Gondophares

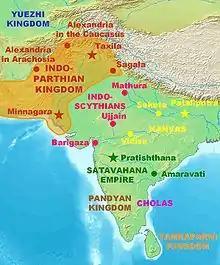
Map of the Indo-Parthian Empire under Gondophares.

Gondophares ascended the throne in c. 19 or c. 20, and quickly declared independence from the Parthian Empire, minting coins in Drangiana where he assumed the Greek title of "autokrator" ("one who rules by himself").